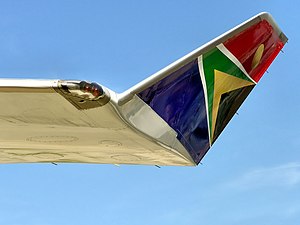
Winglet
Wingletten er ude for enderne af hovedvingen. På Illustrationen er wingletten til højre.
Winglets er navnet på de opadgående, aerodynamiske finner, der sidder for enden af hovedvingen på nogle moderne passagerfly og svævefly. Man designer vingerne med winglets for at få en bedre ydelse, da de giver mere opdrift til den yderste del af vingen, plus at de hjælper til med at ødelægge bremsende hvirvelstrømme af luft, der ellers dannes bag det yderste af vingen.